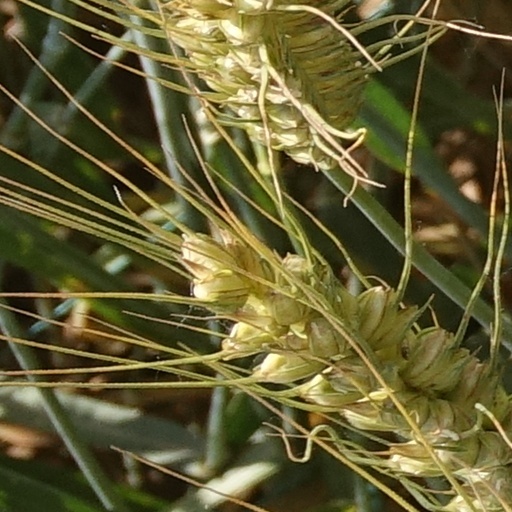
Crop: wheat